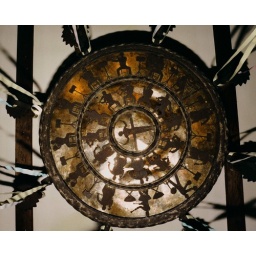
Art Deco lamp in a Montclair bar